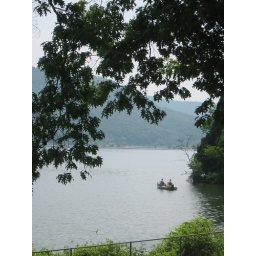
A pristine lake in the mountains of Tennessee.